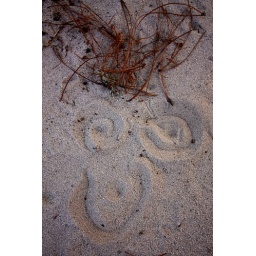
Zoey drew this in the sand. I grabbed the pine needles and gave the monkey (I guess) some hair.